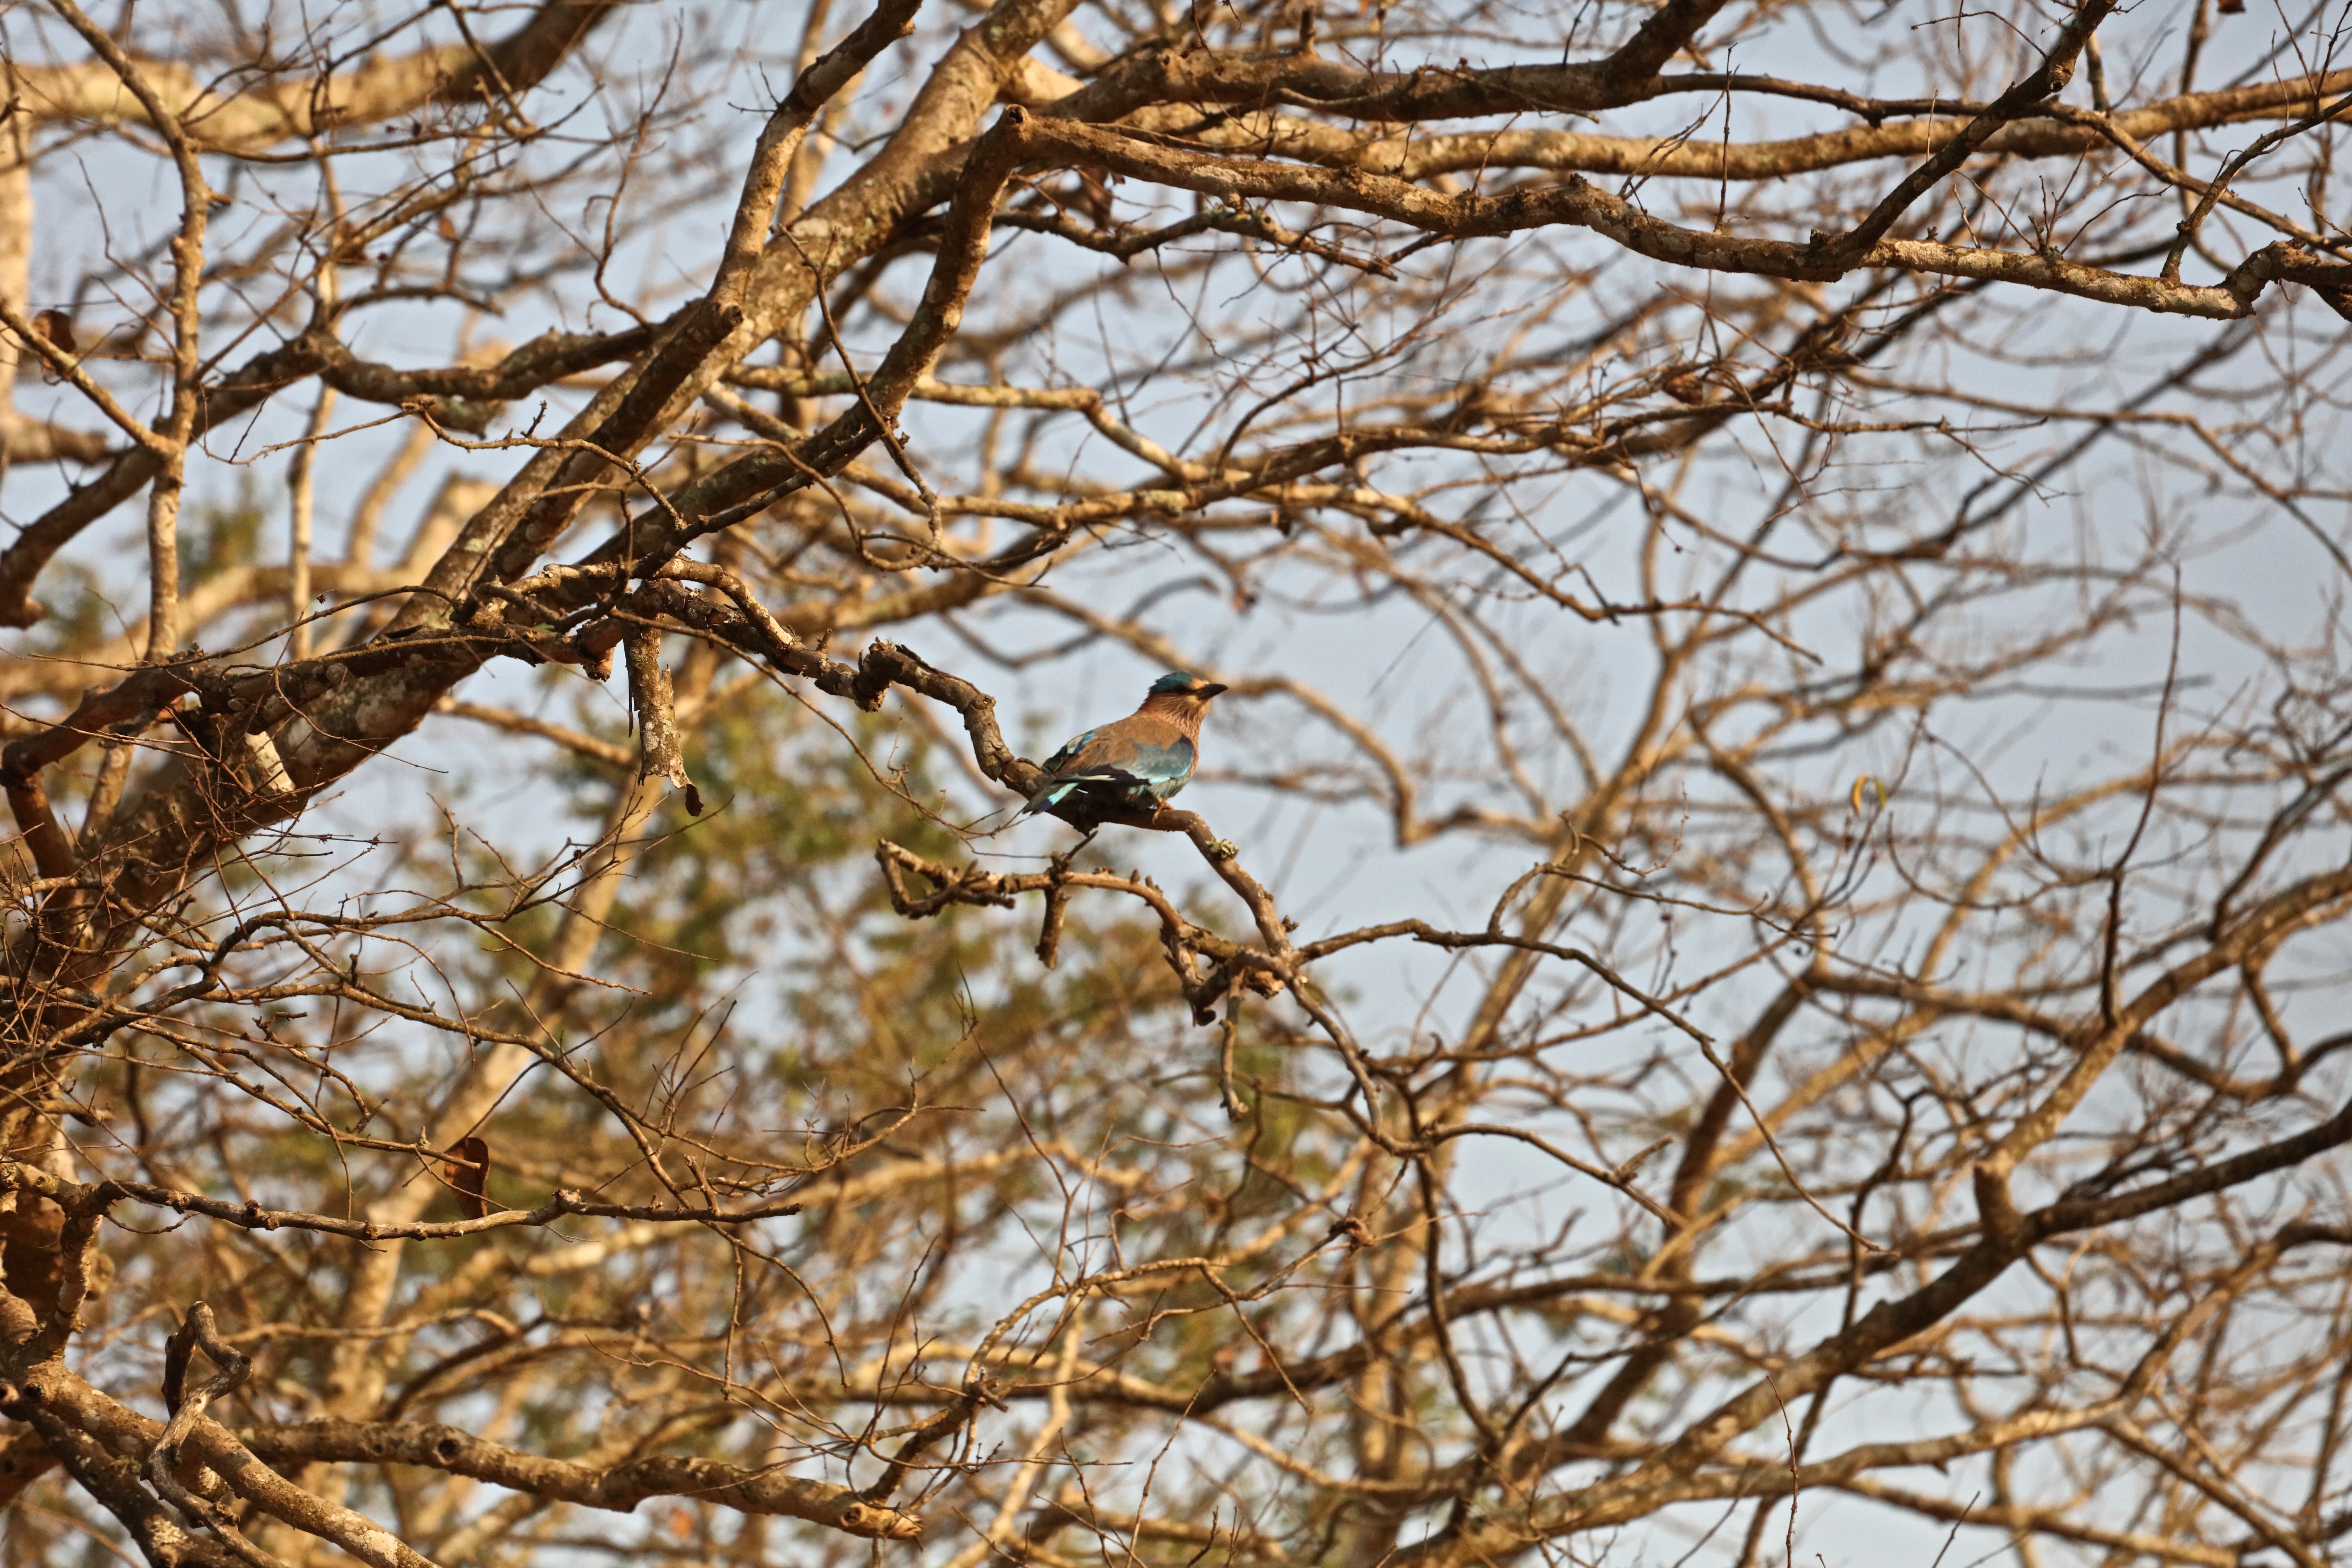
tree, branch, snow, winter, plant, leaf, flower, spring, autumn, season, twig, woody plant